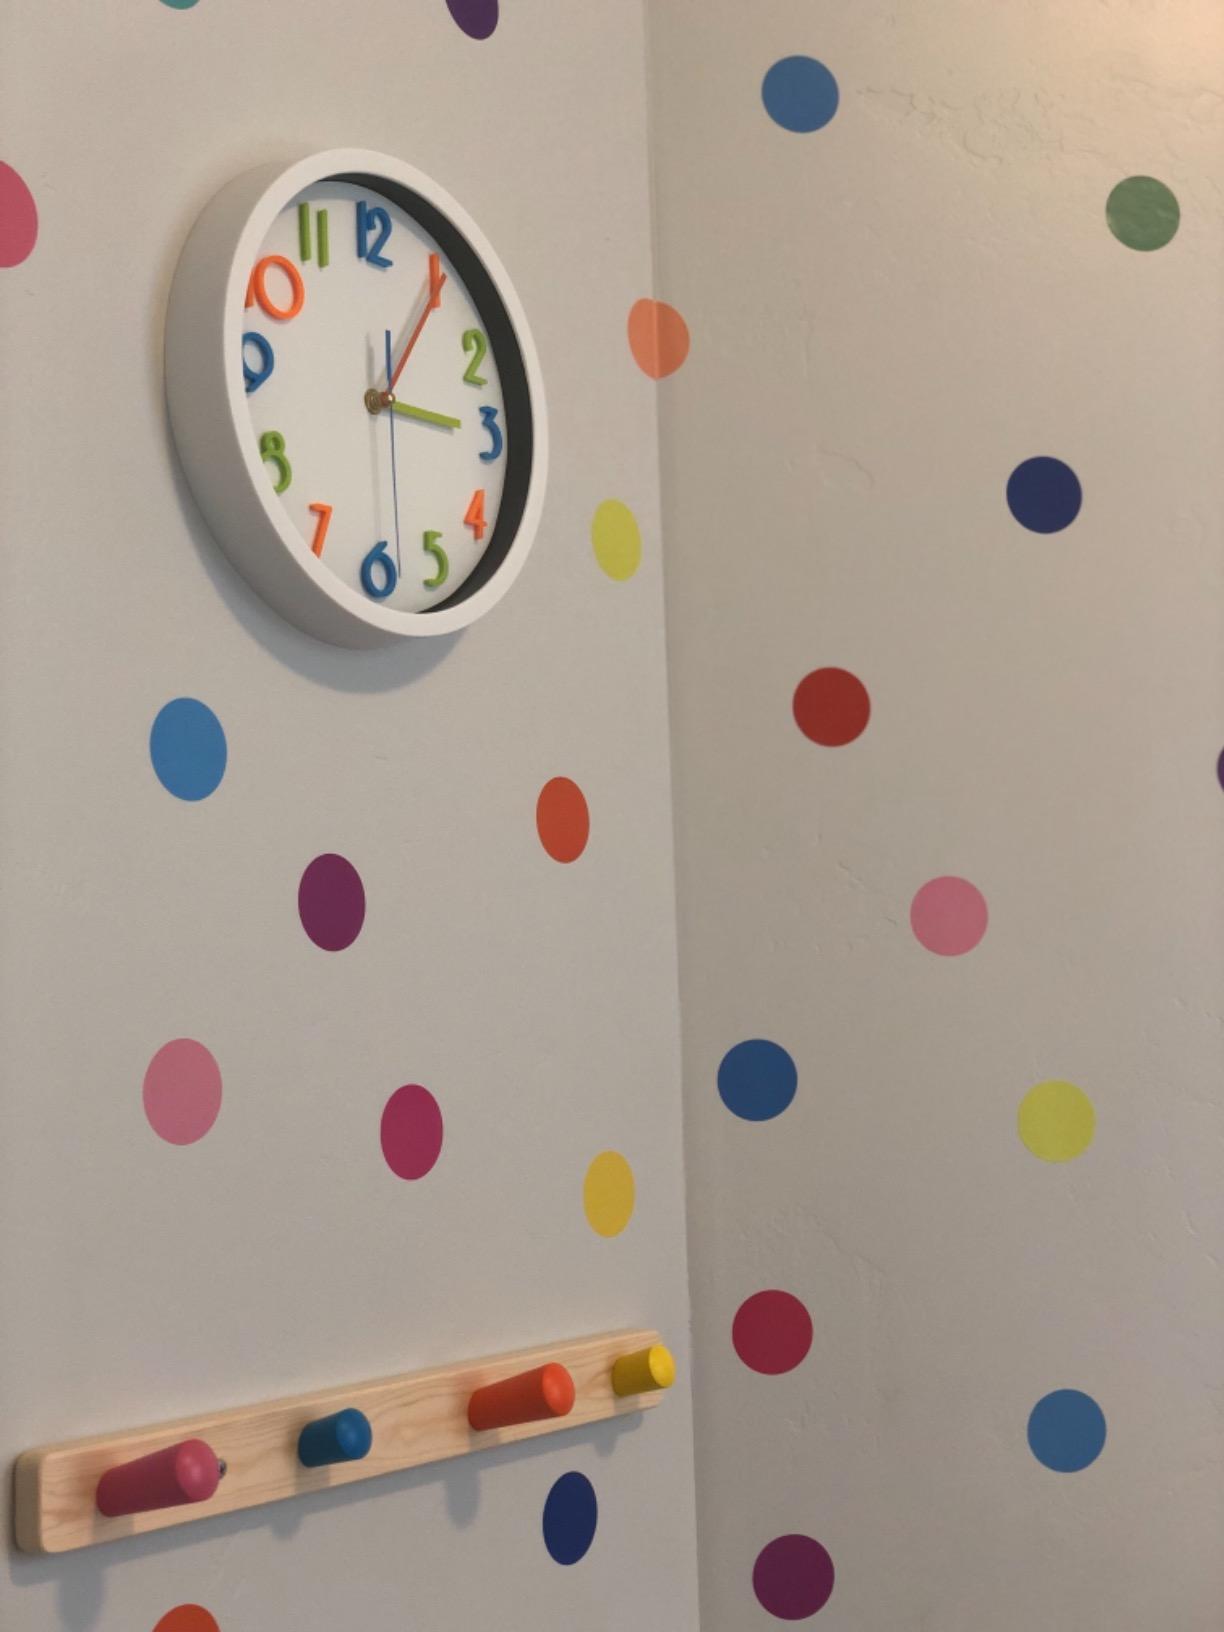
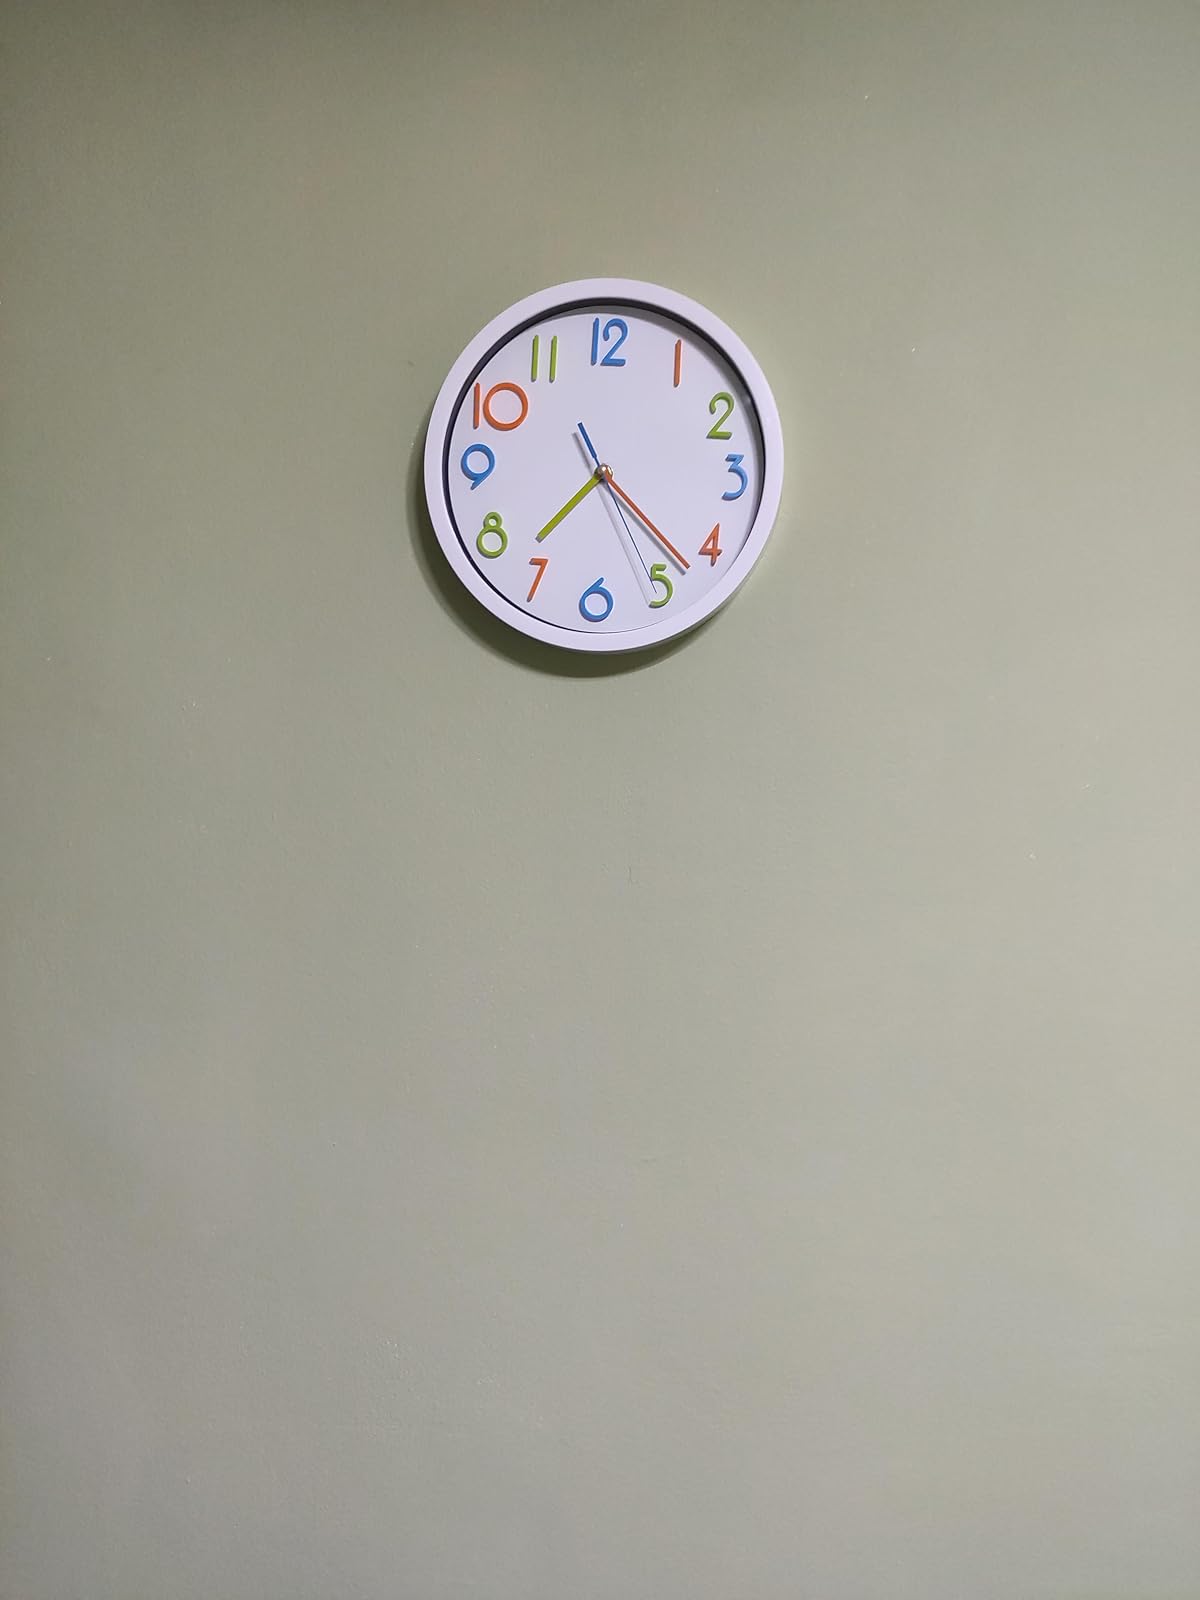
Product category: clock
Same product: yes